History of Jamestown, Virginia (1607–1699)

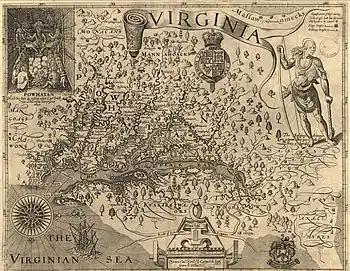
John Smith's map of Virginia, ca. 1609

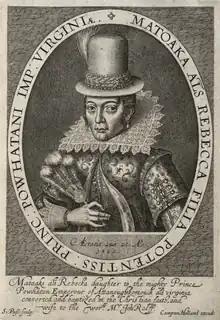
Depiction of Pocahontas in European garb

In the months before becoming president of the colony for a year in September 1608, Smith did considerable exploration up the Chesapeake Bay and along the various rivers. He is credited by legend with naming Stingray Point (near present-day Deltaville in Middlesex County) for an incident there. Smith was always seeking a supply of food for the colonists, and he successfully traded for food with the Nansemond Indians, who lived along the Nansemond River near the modern-day Suffolk, and several other groups. However, while leading one food-gathering expedition in December 1607 (before his term as colony president), this time up the Chickahominy River west of Jamestown, his men were set upon by the Powhatan. As his party was being slaughtered around him, Smith strapped his Native guide in front of him as a shield and escaped with his life but was captured by Opechancanough, the Powhatan chief's half-brother. Smith gave him a compass which pleased the warrior and made him decide to let Smith live.